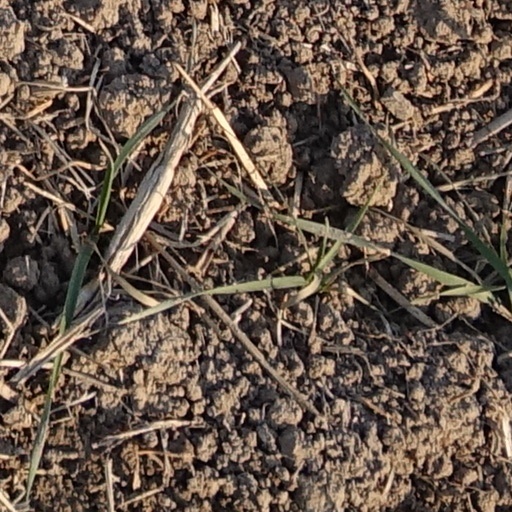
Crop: wheat